Periyar

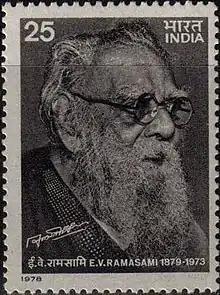
Periyar on postal stamp of India, issued in 1978

Periyar wanted thinking people to see their society as far from perfect and in urgent need of reform. He wanted the government, the political parties and social workers to identify the evils in society and boldly adopt measures to remove them. Periyar's philosophy did not differentiate social and political service. According to him, the first duty of a government is to run the social organisation efficiently, and the philosophy of religion was to organise the social system. Periyar stated that while Christian and Islamic religions were fulfilling this role, the Hindu religion remained totally unsuitable for social progress. He argued that the government was not for the people, but, in a "topsy-turvy" manner, the people were for the government. He attributed this situation to the state of the social system contrived for the advantage of a small group of people.